Porcupine (Cheyenne)

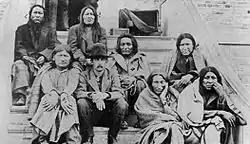
Porcupine (second from right) as a prisoner in Kansas 1879

Porcupine fled northward from Custer with a companion, Red Wolf. By the time they reached the Union Pacific Railroad near North Platte, Nebraska, they had joined a band of Cheyenne led by Turkey Leg and Spotted Wolf. Porcupine had the idea of attempting to stop or damage a train. On 6 August 1867 Porcupine and Red Wolf placed a railroad tie across the track at a point three miles west of Plum Creek (now Lexington) and tied it down with wire removed from the lineside telegraph line. They lit a fire at sunset. Two men, Pat Handerhan and William Thompson, were sent out on a handcar to investigate the failed telegraph line; Distracted by the fire, they let the handcar hit the obstruction. Porcupine and Red Wolf drove off the men with rifle fire after which they were pursued and Handerhan was killed. Thompson was wounded but played dead, even as he was being scalped, and survived. Porcupine and Red Wolf found two Spencer carbines in the handcar. These were breech-loading weapons which they did not understand, being familiar only with muzzle-loading rifles. On discovering that the rifles would swivel apart they discarded them as broken.